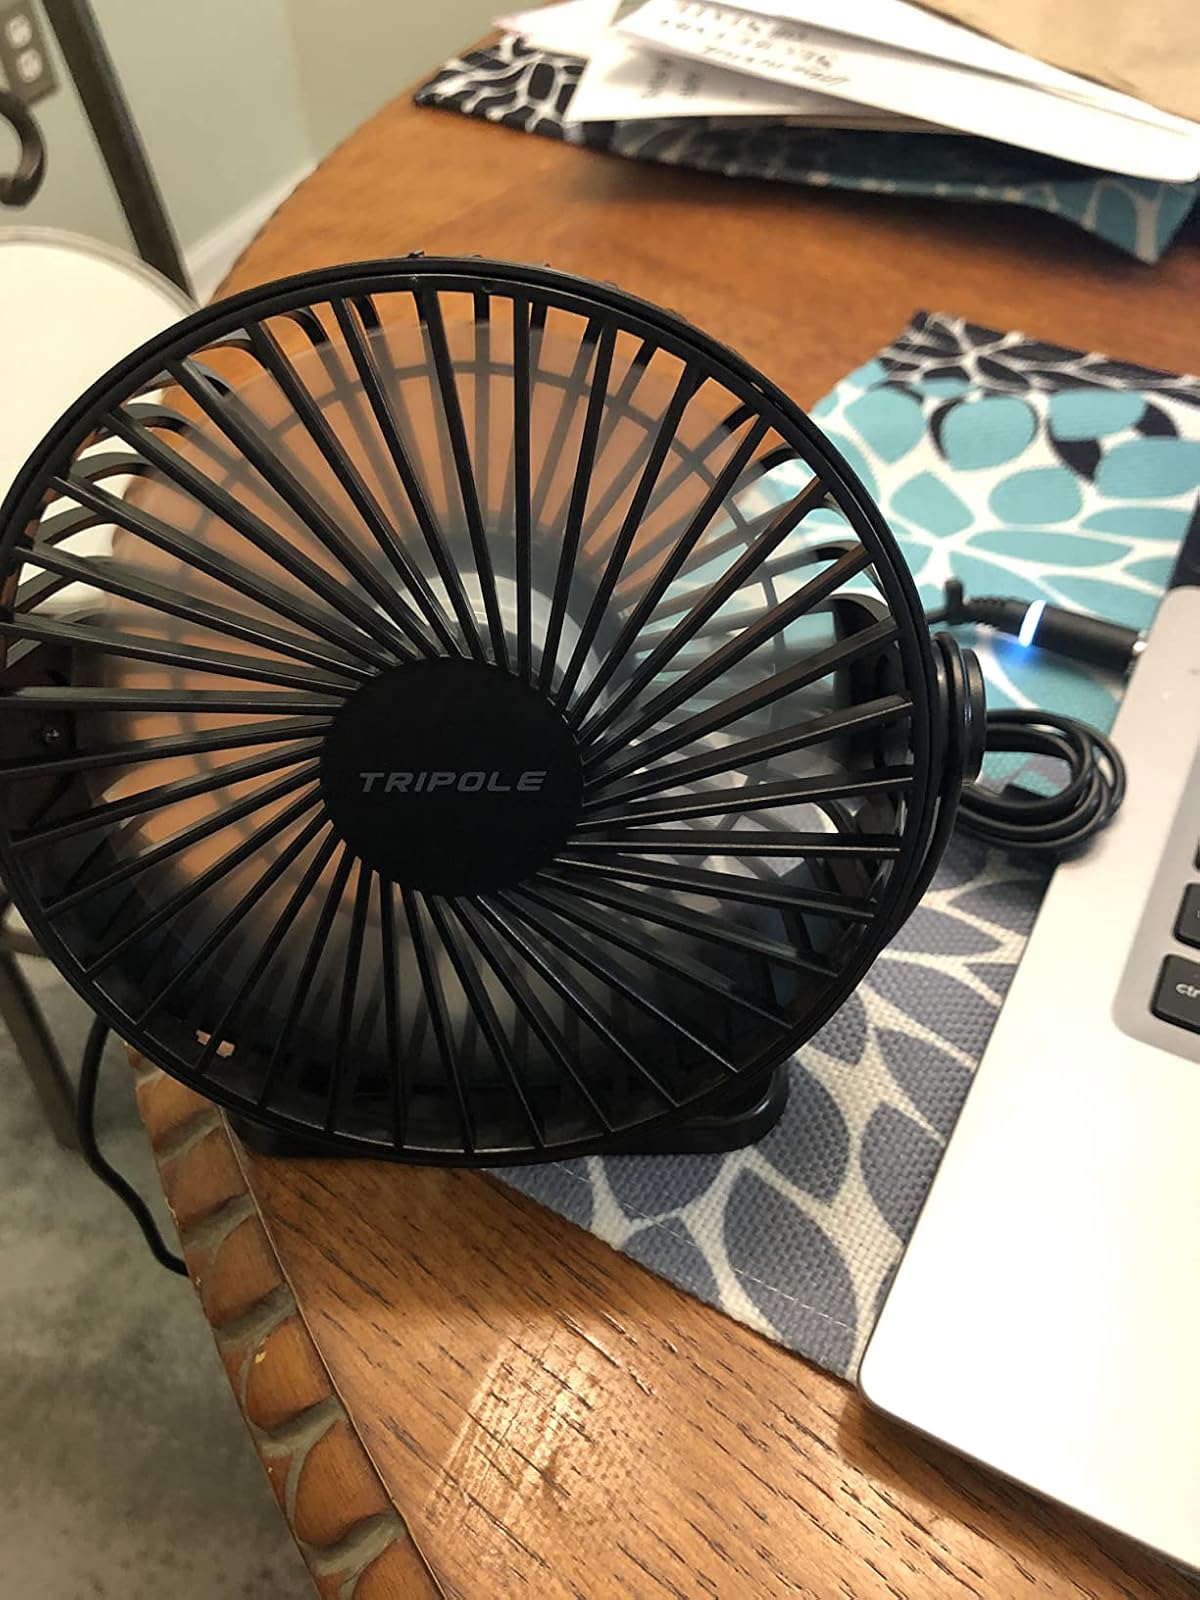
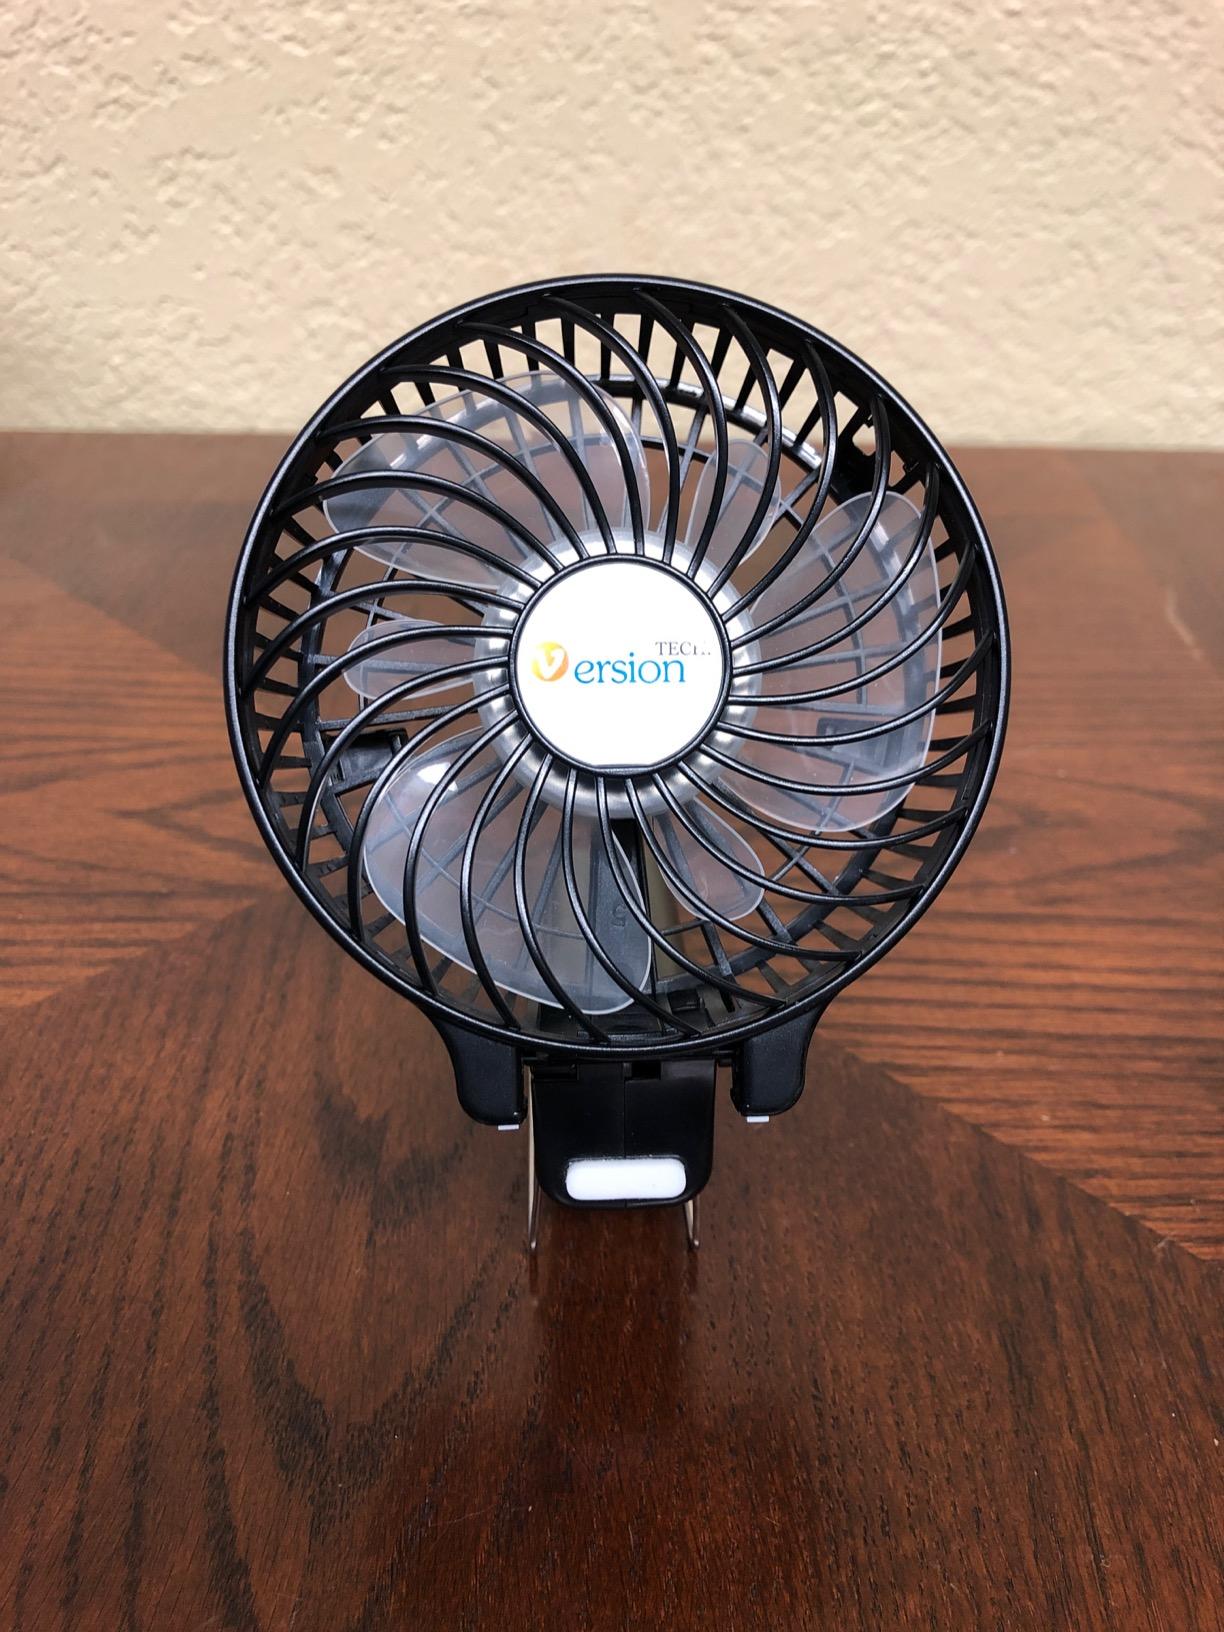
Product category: fan
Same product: no